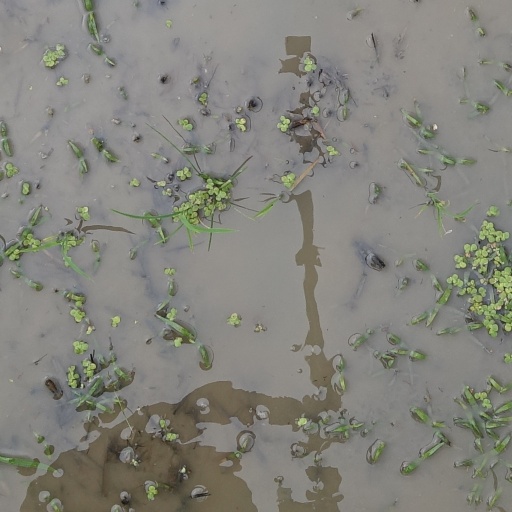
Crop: rice